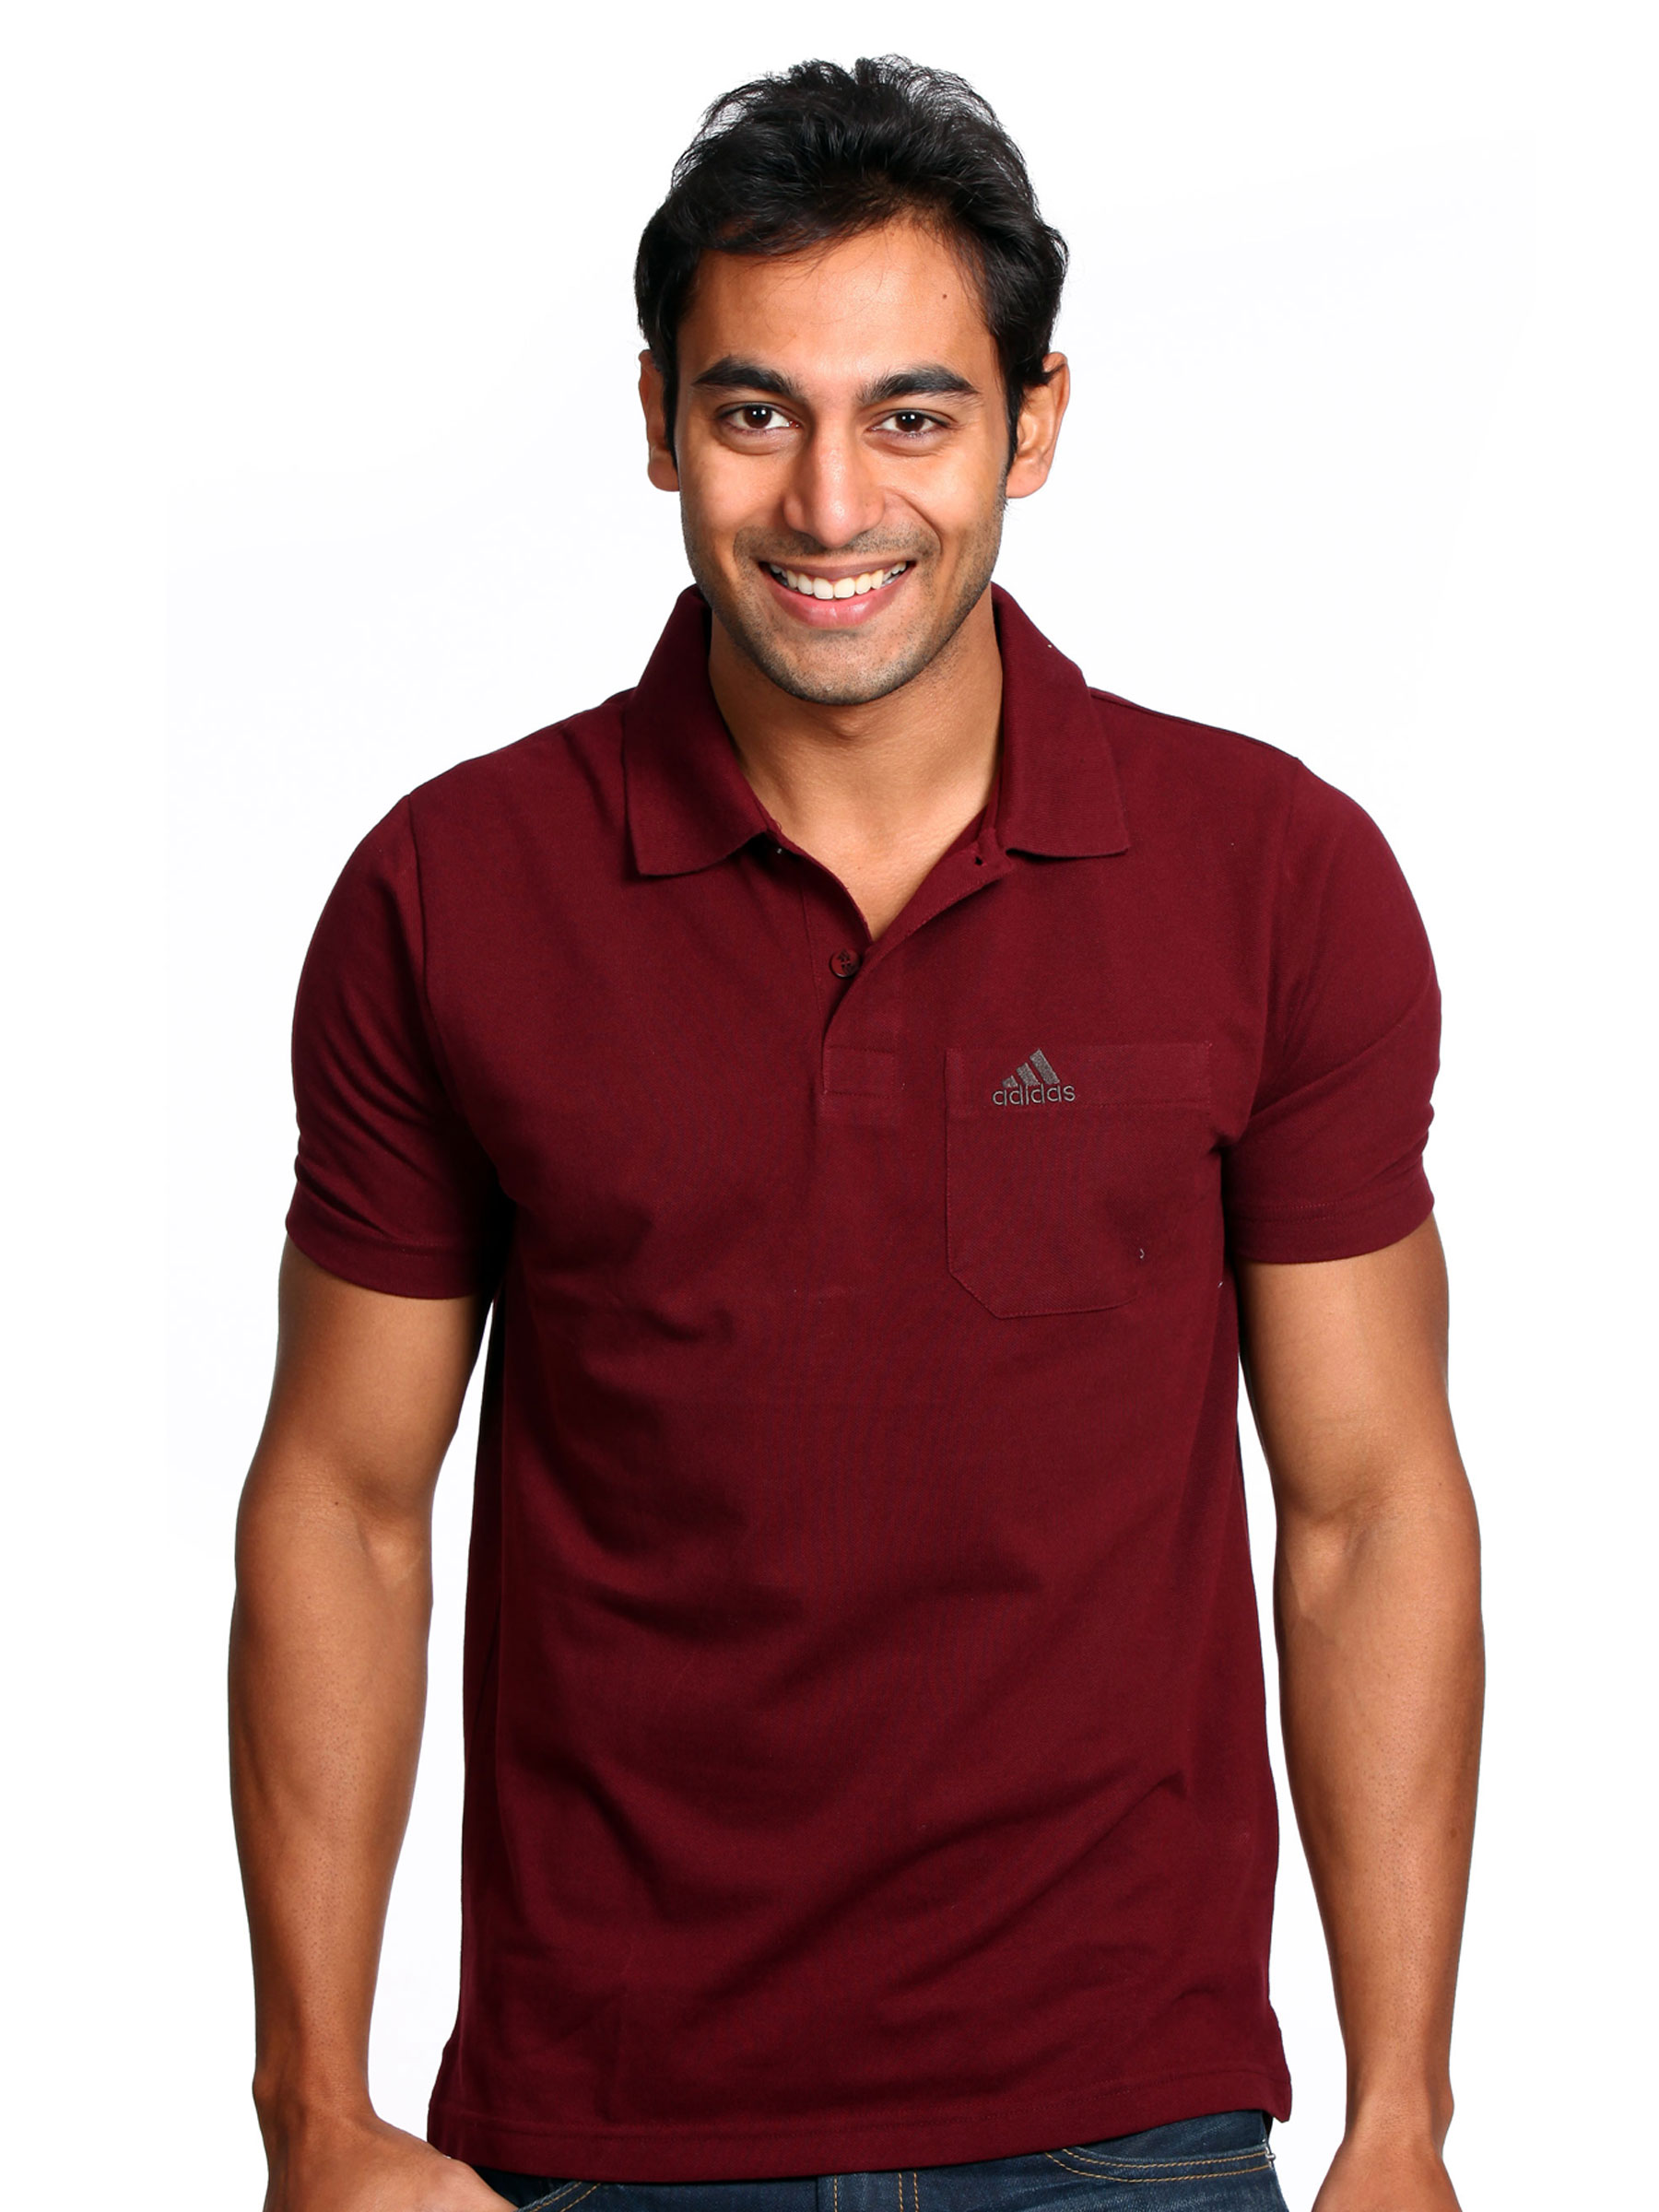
Adidas Mens Pocket Polo T-shirt
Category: Apparel / Topwear / Tshirts
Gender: Men
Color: Purple
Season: Fall 2010
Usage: Sports